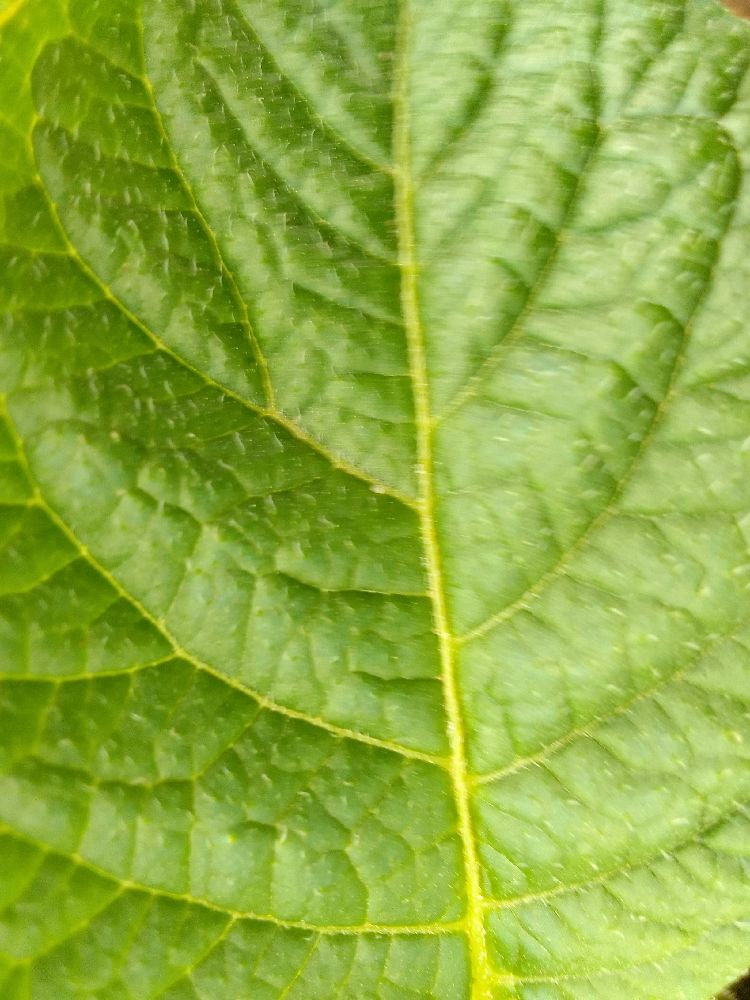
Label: Healthy